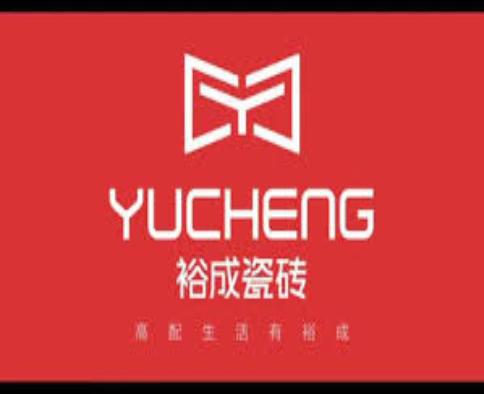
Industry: Others